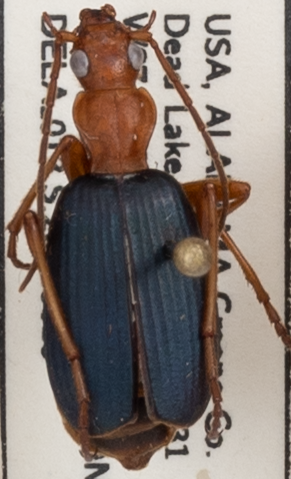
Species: Brachinus alternans
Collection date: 2021-08-10
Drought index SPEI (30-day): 0.33
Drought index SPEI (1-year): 1.13
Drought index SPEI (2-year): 2.09